History of the People's Republic of China

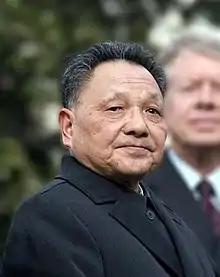
Deng Xiaoping and Jimmy Carter at the arrival ceremony for the Vice Premier of China

China established formal relationships with several major western countries and Japan, primarily after the Sino-Soviet split in the 1960s. Typically, the other party broke formal relations it had with the government of Republic of China (ROC) in Taiwan once it established diplomatic relations with the People's Republic of China (PRC).